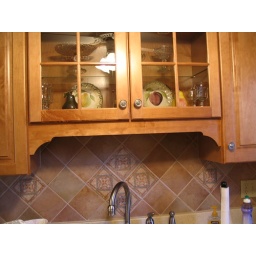
cabinet over sink